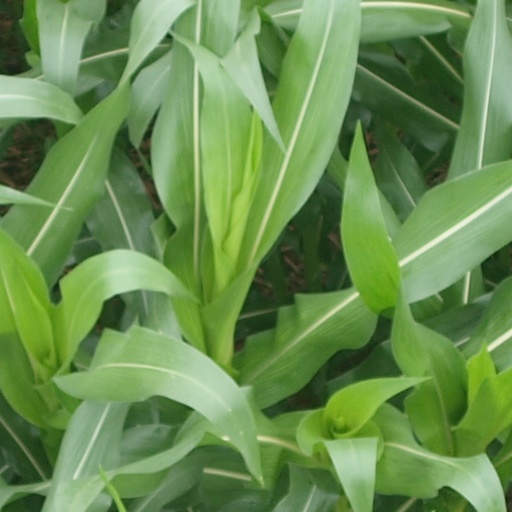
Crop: maize; corn